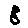
Label: 8